Clodia (wife of Metellus)

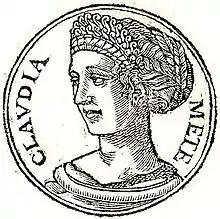
Clodia from the "Promptuarii Iconum Insigniorum"

Clodia (born Claudia, c. 95 or 94 BC), nicknamed Quadrantaria ("Quarter", from "quadrantarius", the price of a visit to the public baths), Nola ("The Unwilling", from the verb "nolo", in sarcastic reference to her alleged wantonness), Medea Palatina ("Medea of the Palatine") by Cicero (see below), and occasionally referred to in scholarship as Clodia Metelli ("Metellus's Clodia"), was one of three known daughters of the ancient Roman patrician Appius Claudius Pulcher.